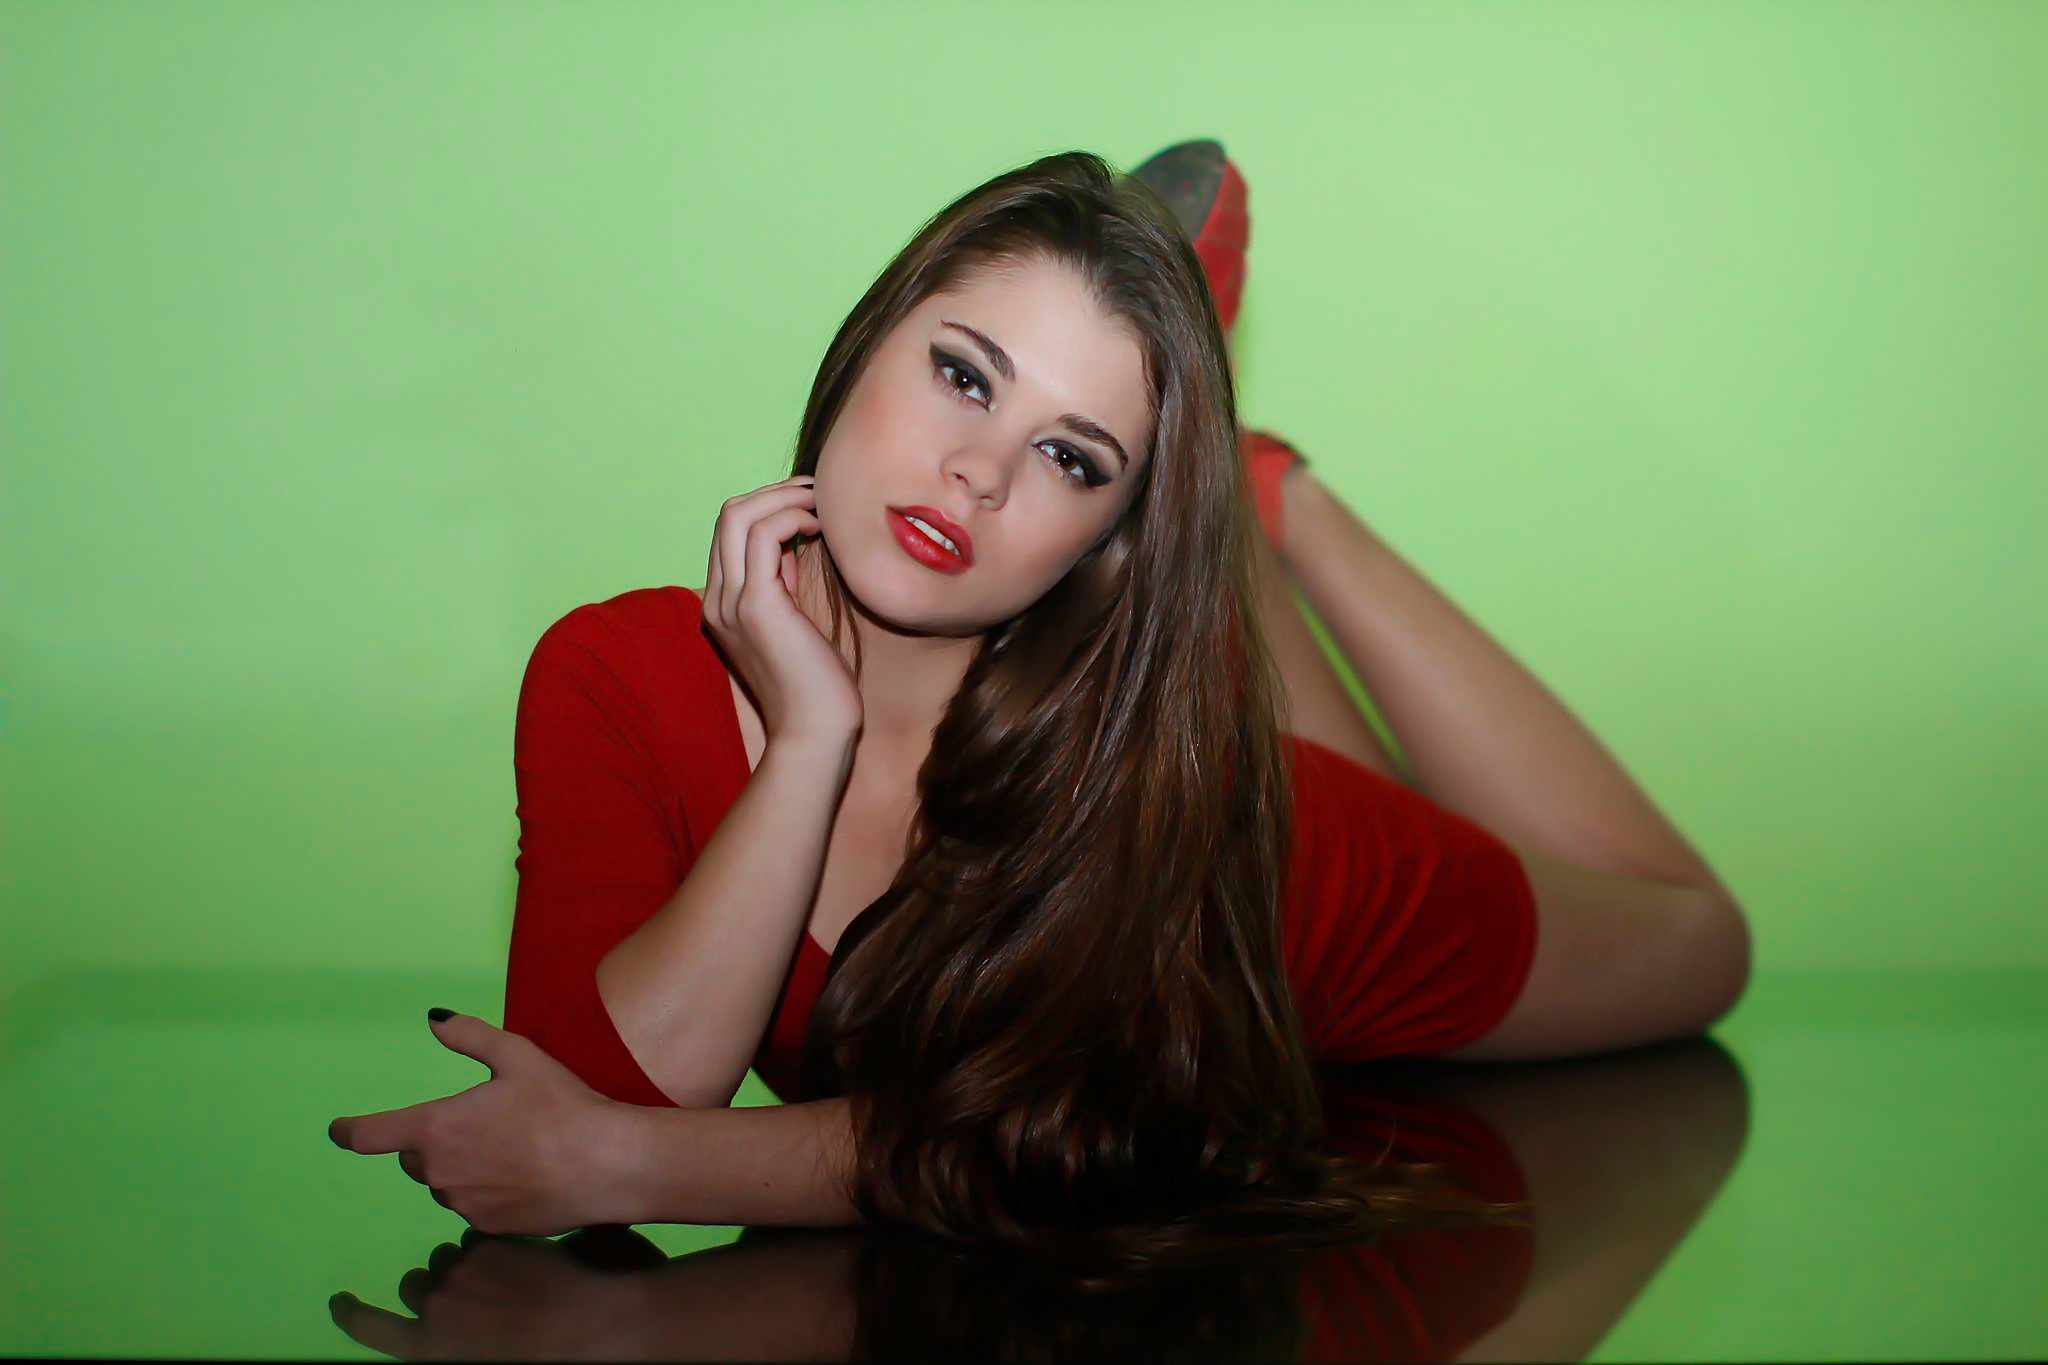
hand, person, girl, woman, photography, leg, portrait, model, finger, red, sitting, fashion, lady, mouth, human body, lying down, face, inside, women, beauty, sexy, production, erotic, photo shoot, pin up girl, high heels, sense, human positions, human action, art model, red drees, liying